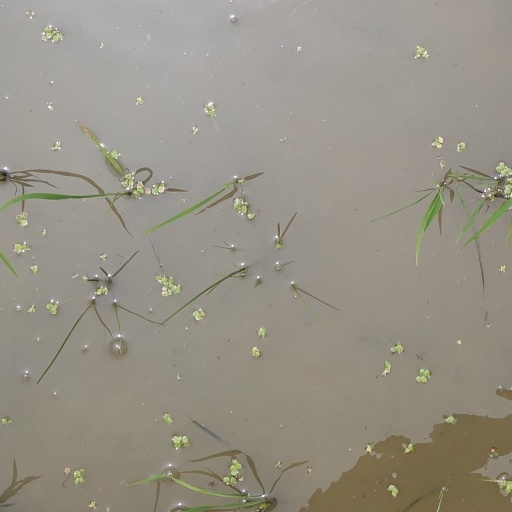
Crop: rice